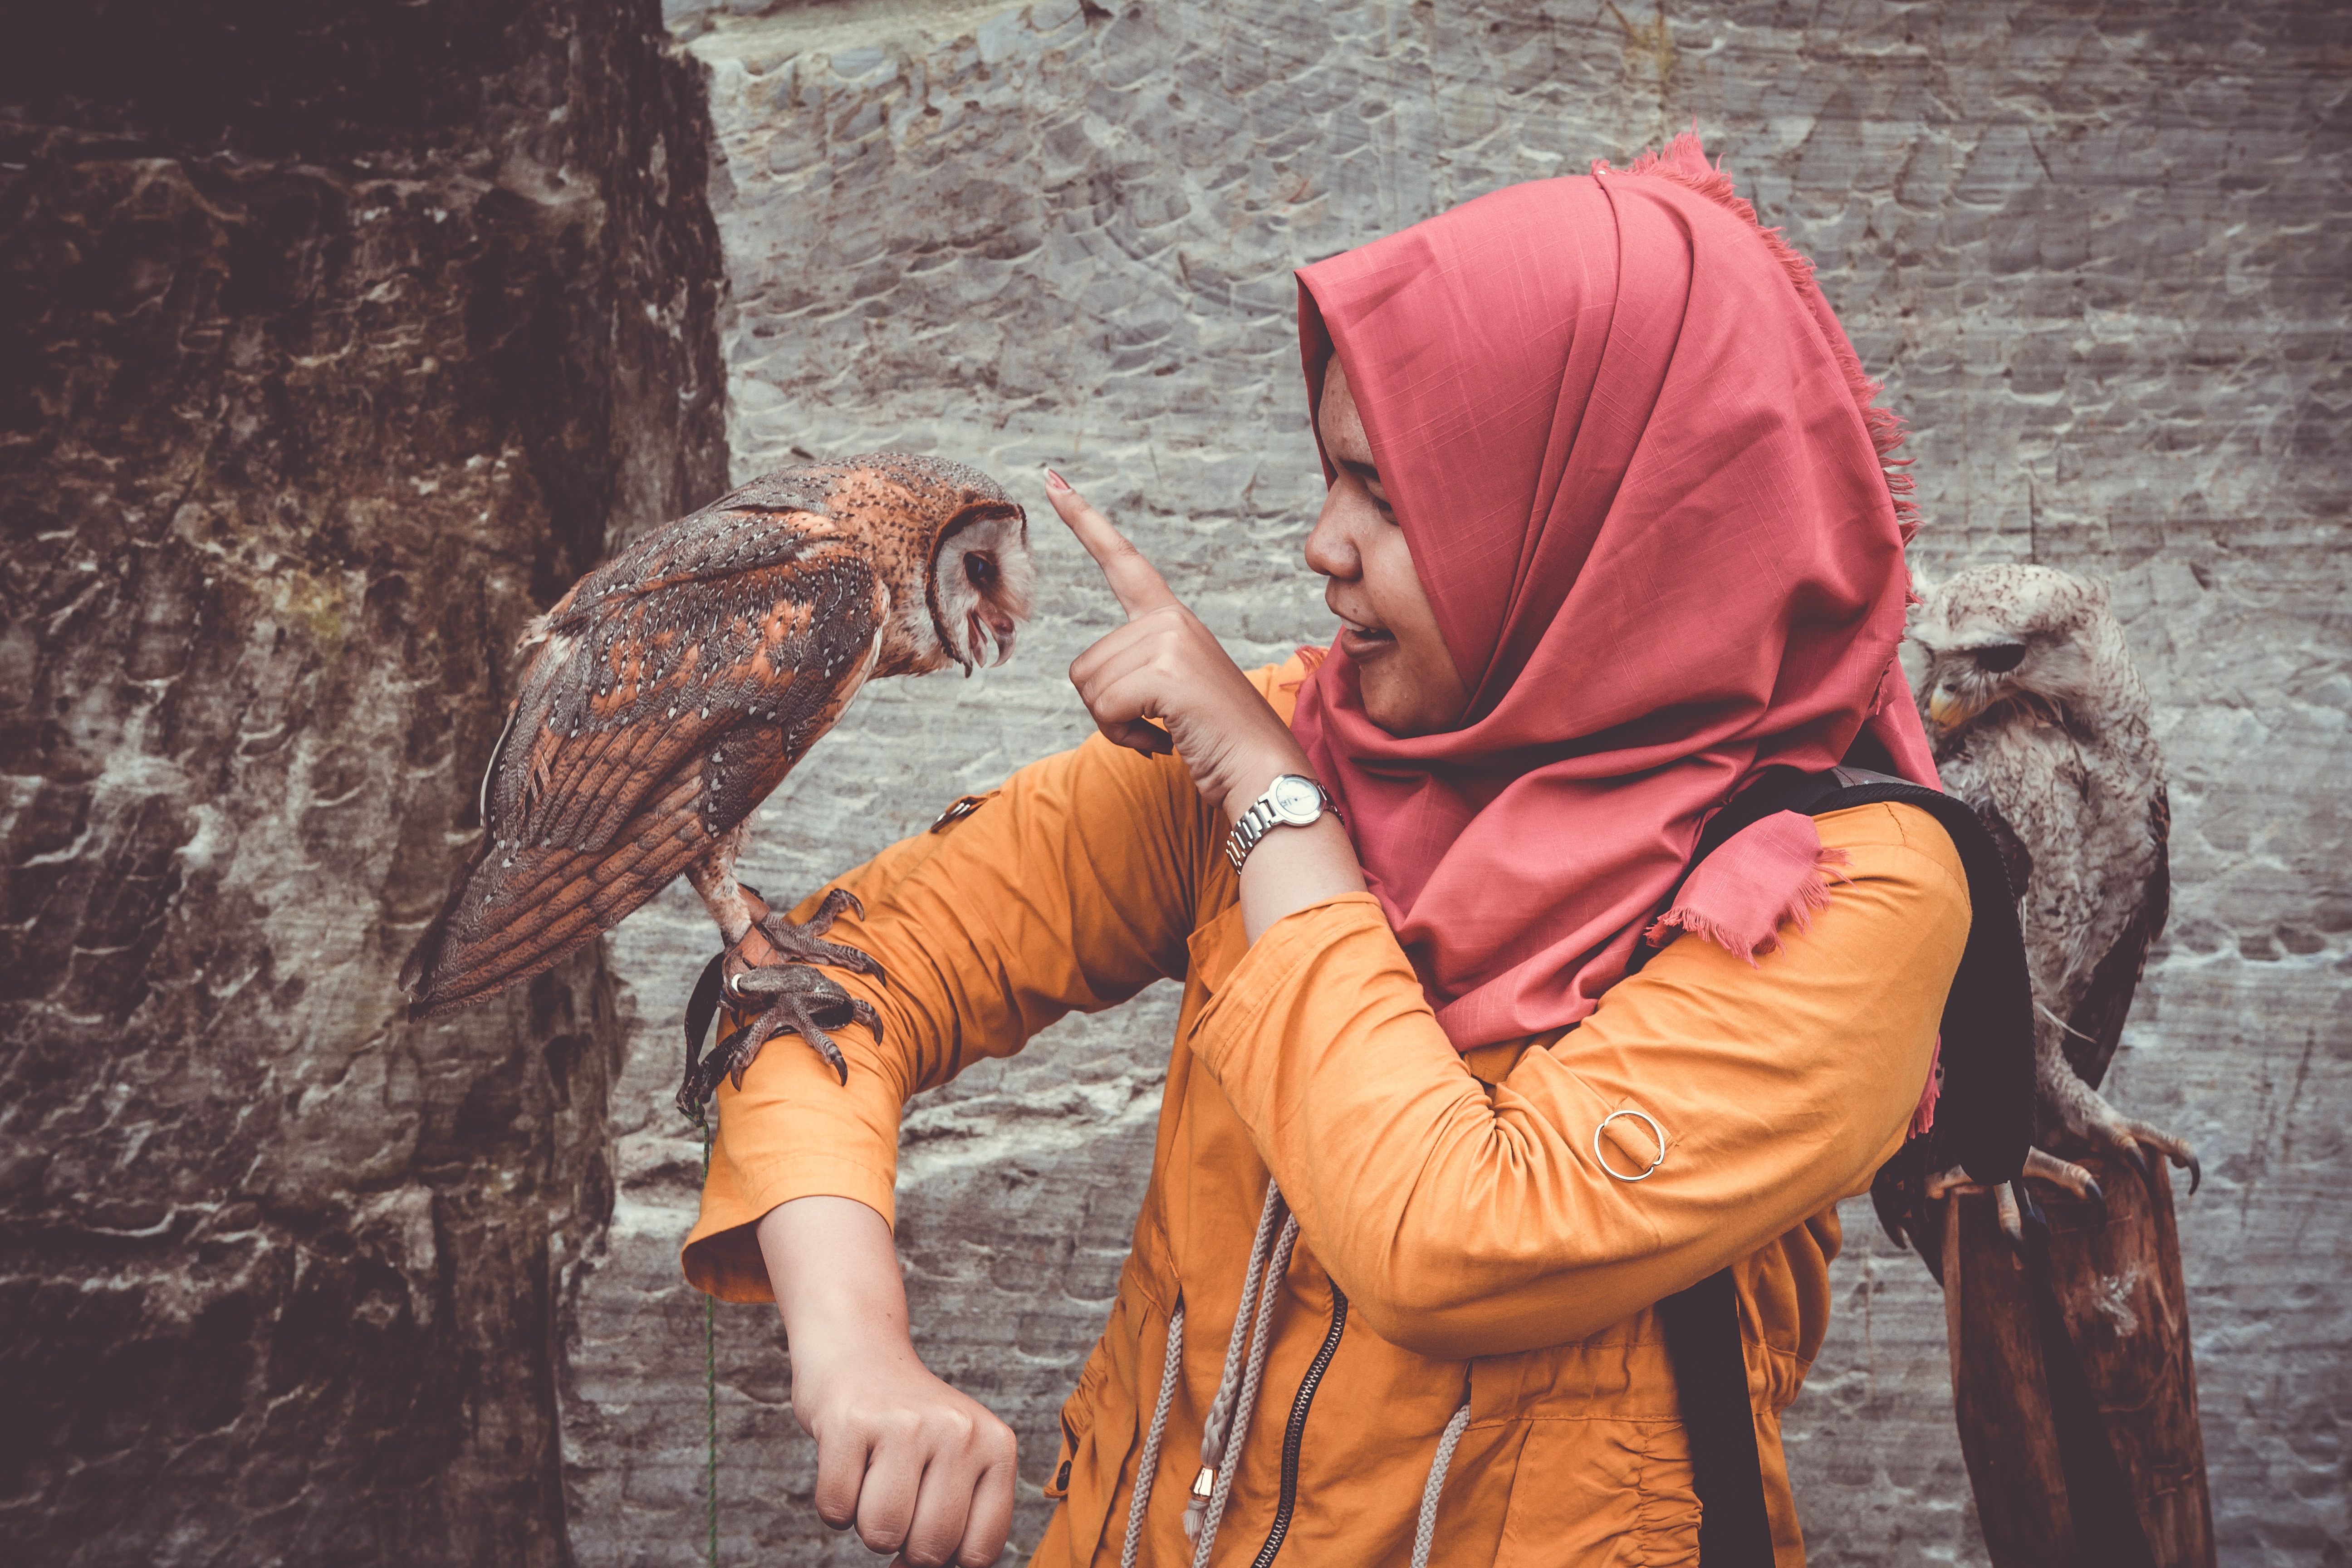
person, girl, woman, avian, birds, temple, animals, perched, owls